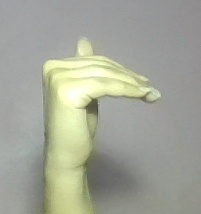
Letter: khaa